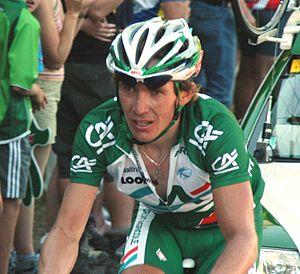
Dmitri Aleksandrovitch Fofonov - en russe : Дмитрий Александрович Фофонов et en anglais : Dmitry Fofonov - est un coureur cycliste kazakh né le 15 août 1976 à Almaty. Professionnel de 1999 à 2012, il a notamment été champion du Kazakhstan et d'Asie sur route en 2009. Il est actuellement manager sportif de l'équipe Astana.